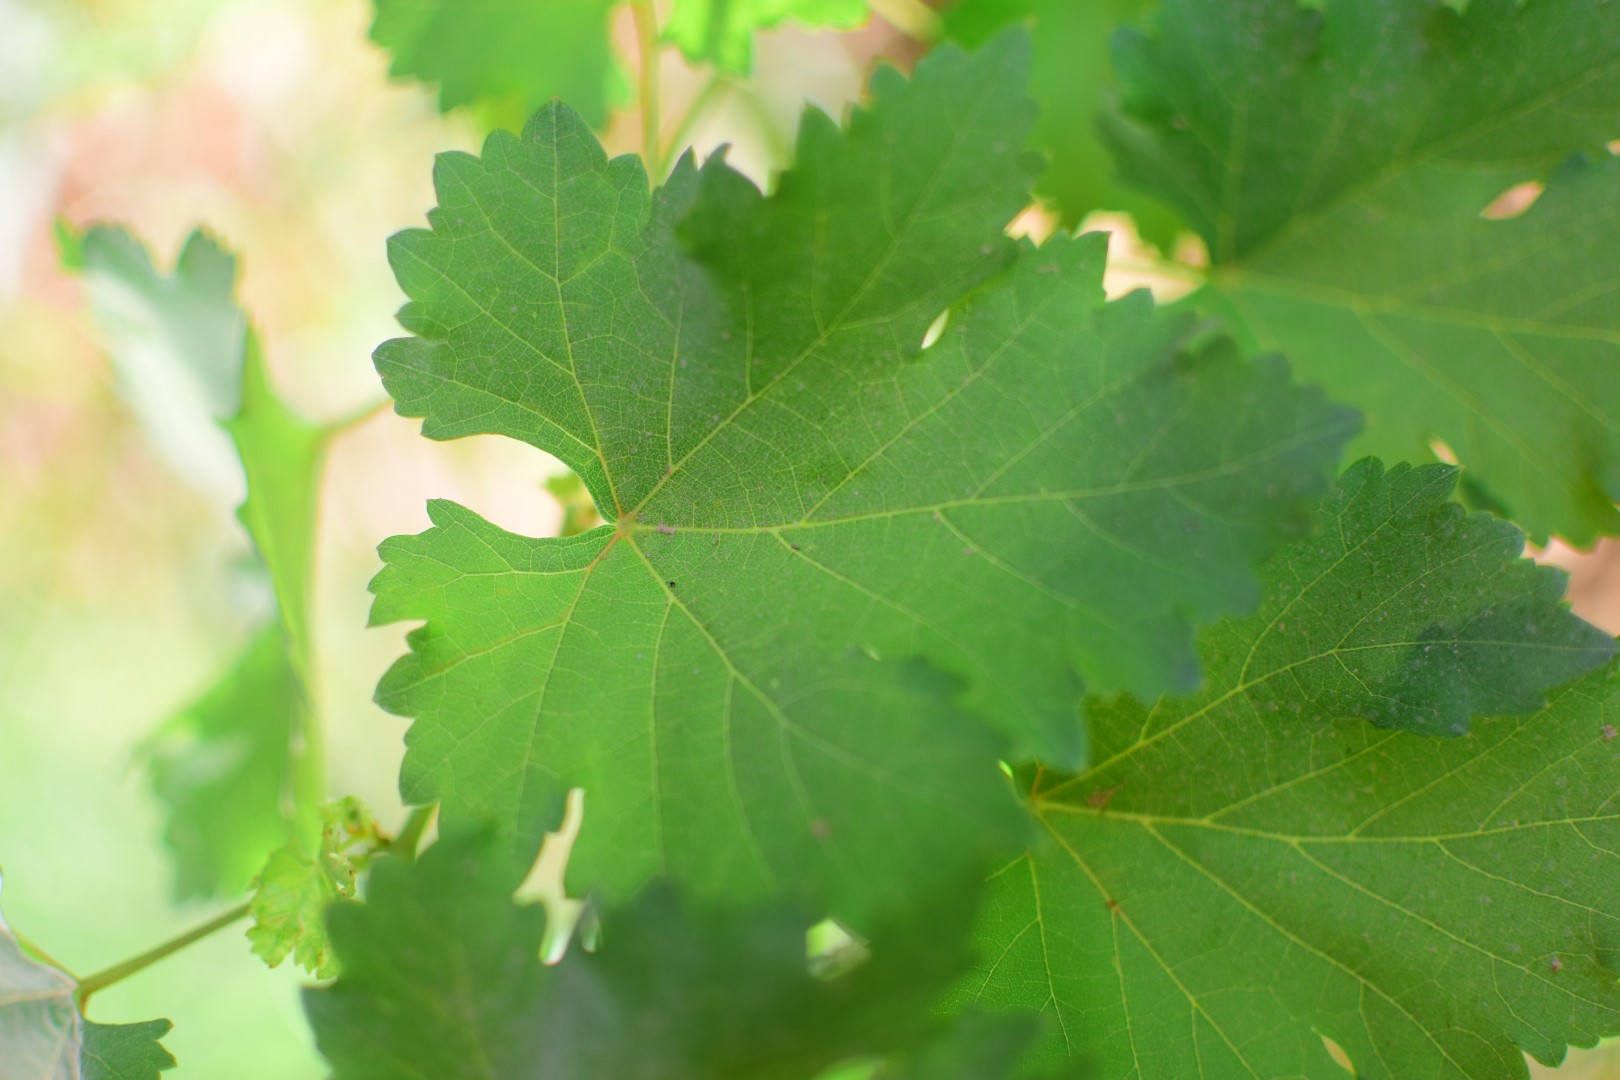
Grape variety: Deas Al-Annz